Question: What is in the distance on the right?
Tambaya: Menene a nesa a dama?
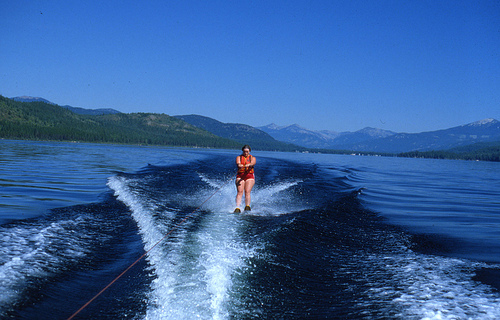
Answer: Mountains.
Amsa: Duwatsu.